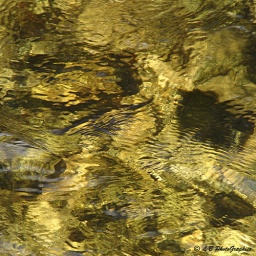
Water ripples over the yellow stones underneath, reflections are cast from the midday sun.